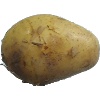
Label: white_potato